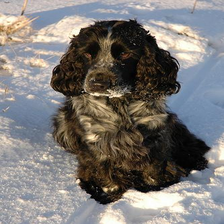
Species: dog
Breed: english cocker spaniel